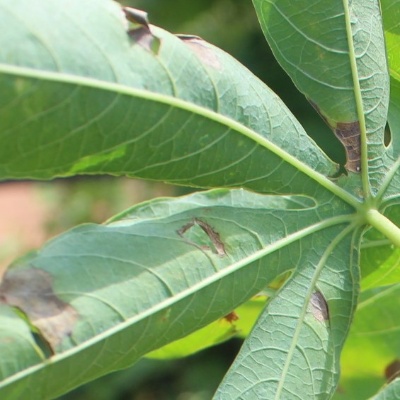
Crop: Cassava
Condition: bacterial blight